Qasim Ibrahim

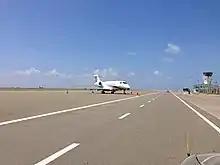
Private jet landing at Villa International Airport Maamigili

The shareholders of the holding company, Villa Shipping & Trading Company Private Limited (VSTC) are Qasim Ibrahim and one of his wife, Rabia Hussain, who respectively hold 95% and 5% of the company's shares. For strategic reasons, Villa Shipping (Singapore) Pte Limited was incorporated in Singapore on 19 December 1991 as a subsidiary of Villa. The capital paid upfront by Villa Shipping (Singapore) now stands at $500,000.